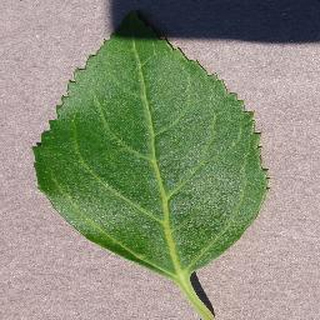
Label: healthy_cherry